Wolf Trap Opera Company

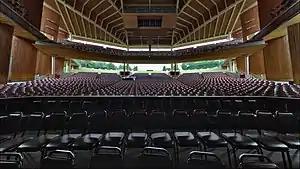
Inside the Filene Center

The Wolf Trap Opera Company (sometimes abbreviated WTOC) was founded in 1971 as part of the program of the Wolf Trap Foundation located near the Wolf Trap National Park for the Performing Arts in Fairfax County, Virginia. The company is a residency and training program for aspiring opera professionals, with its major production being a summer opera festival.